102nd Motorized Division "Trento"

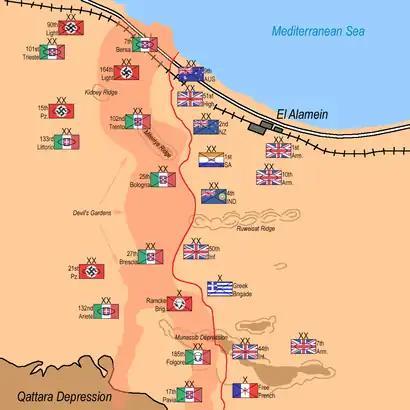
Second Battle of El Alamein: Division locations before the battle

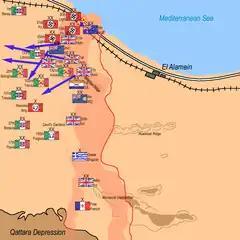
Second Battle of El Alamein: Allied forces break through at 7am on 4 November; Trento, Bologna, and Ariete divisions destroyed

From 26 June 1942 the Trento was engaged in the Battle of Mersa Matruh. On 27 June the division began its attack on Mersa Matruh, which fell on 29 June. On 1 July 1942 the Trento reached the area of El Alamein and the next day joined in the First Battle of El Alamein. On 2 July the Trento deployed on Miteirya Ridge, where it was surprised by a British attack. The Trento put up a tenacious defense on Miteirya, delaying the Allied advance for several hours and allowing an Italian armored reconnaissance force to launch a devastating counterattack. Despite fresh British attacks after 10 July the Trento managed to hold its positions on Miteirya until the end of the battle on 27 July with the attacking Australians suffering some 1,000 casualties attempting to dislodge the Trento Division.